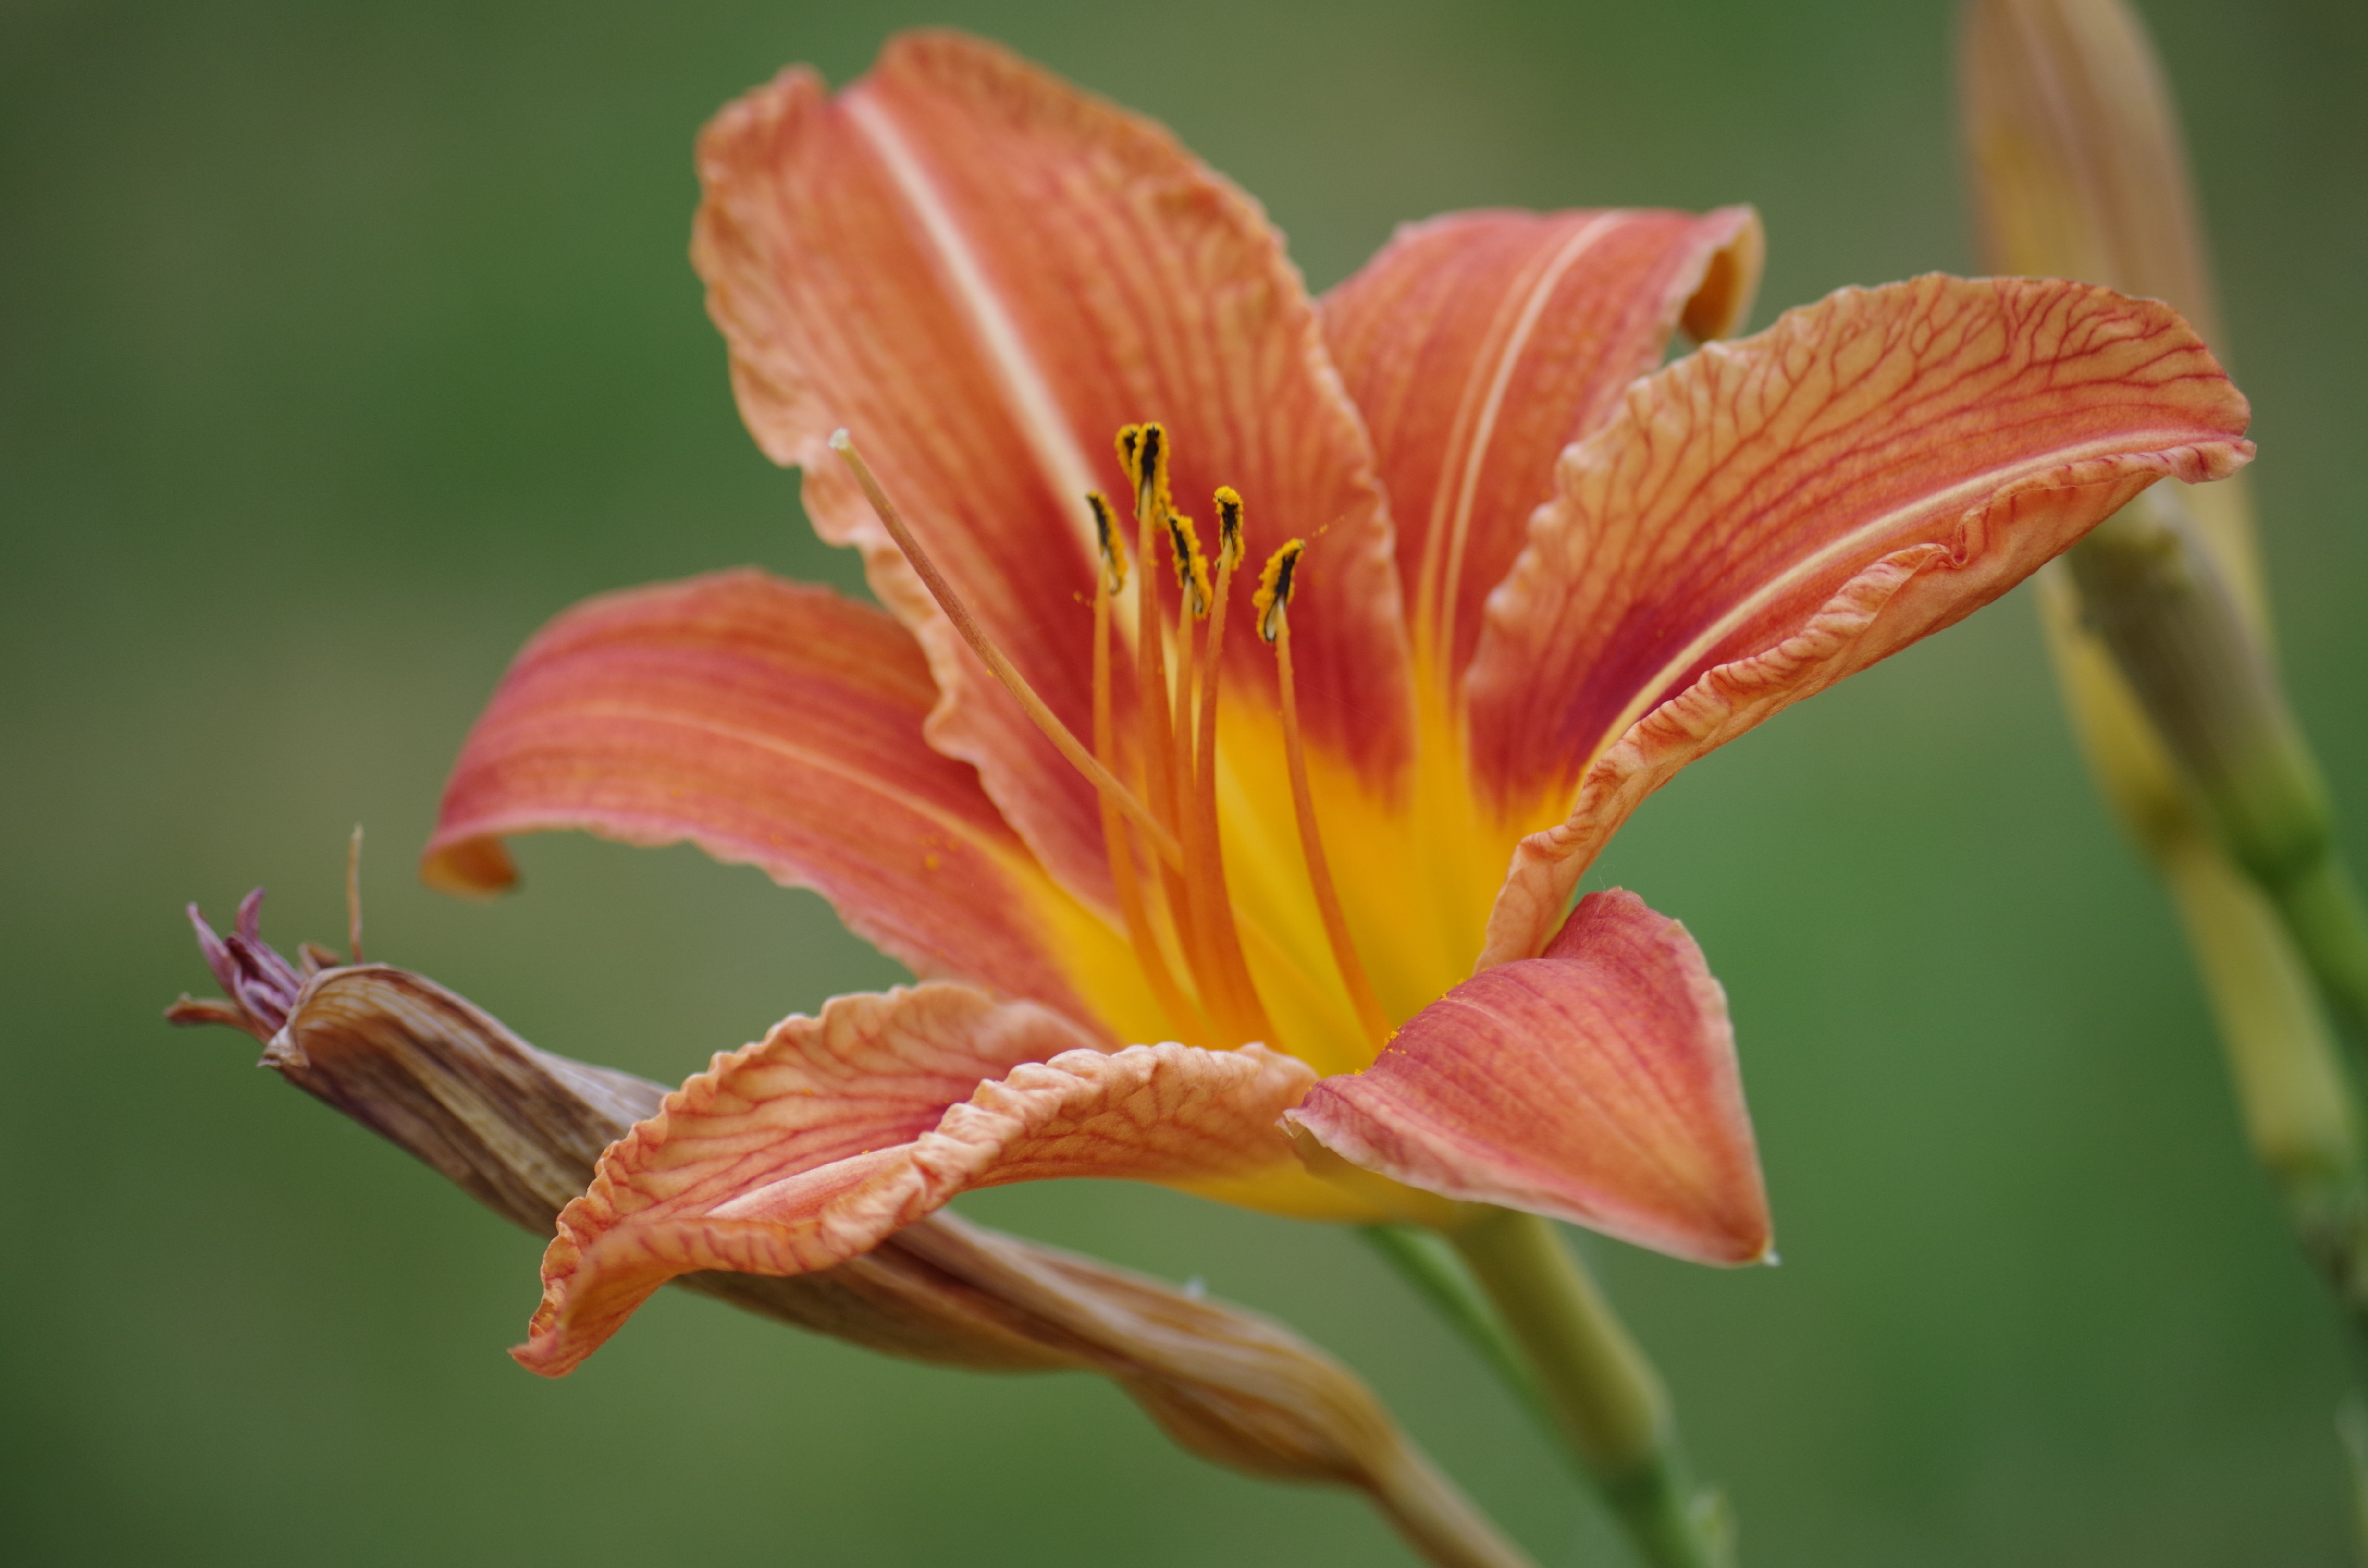
plant, leaf, flower, petal, red, botany, pink, flora, close up, lily, daylily, macro photography, flowering plant, orange lily, plant stem